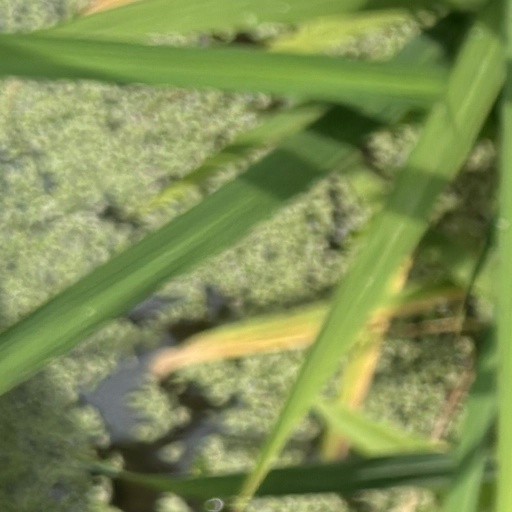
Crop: rice